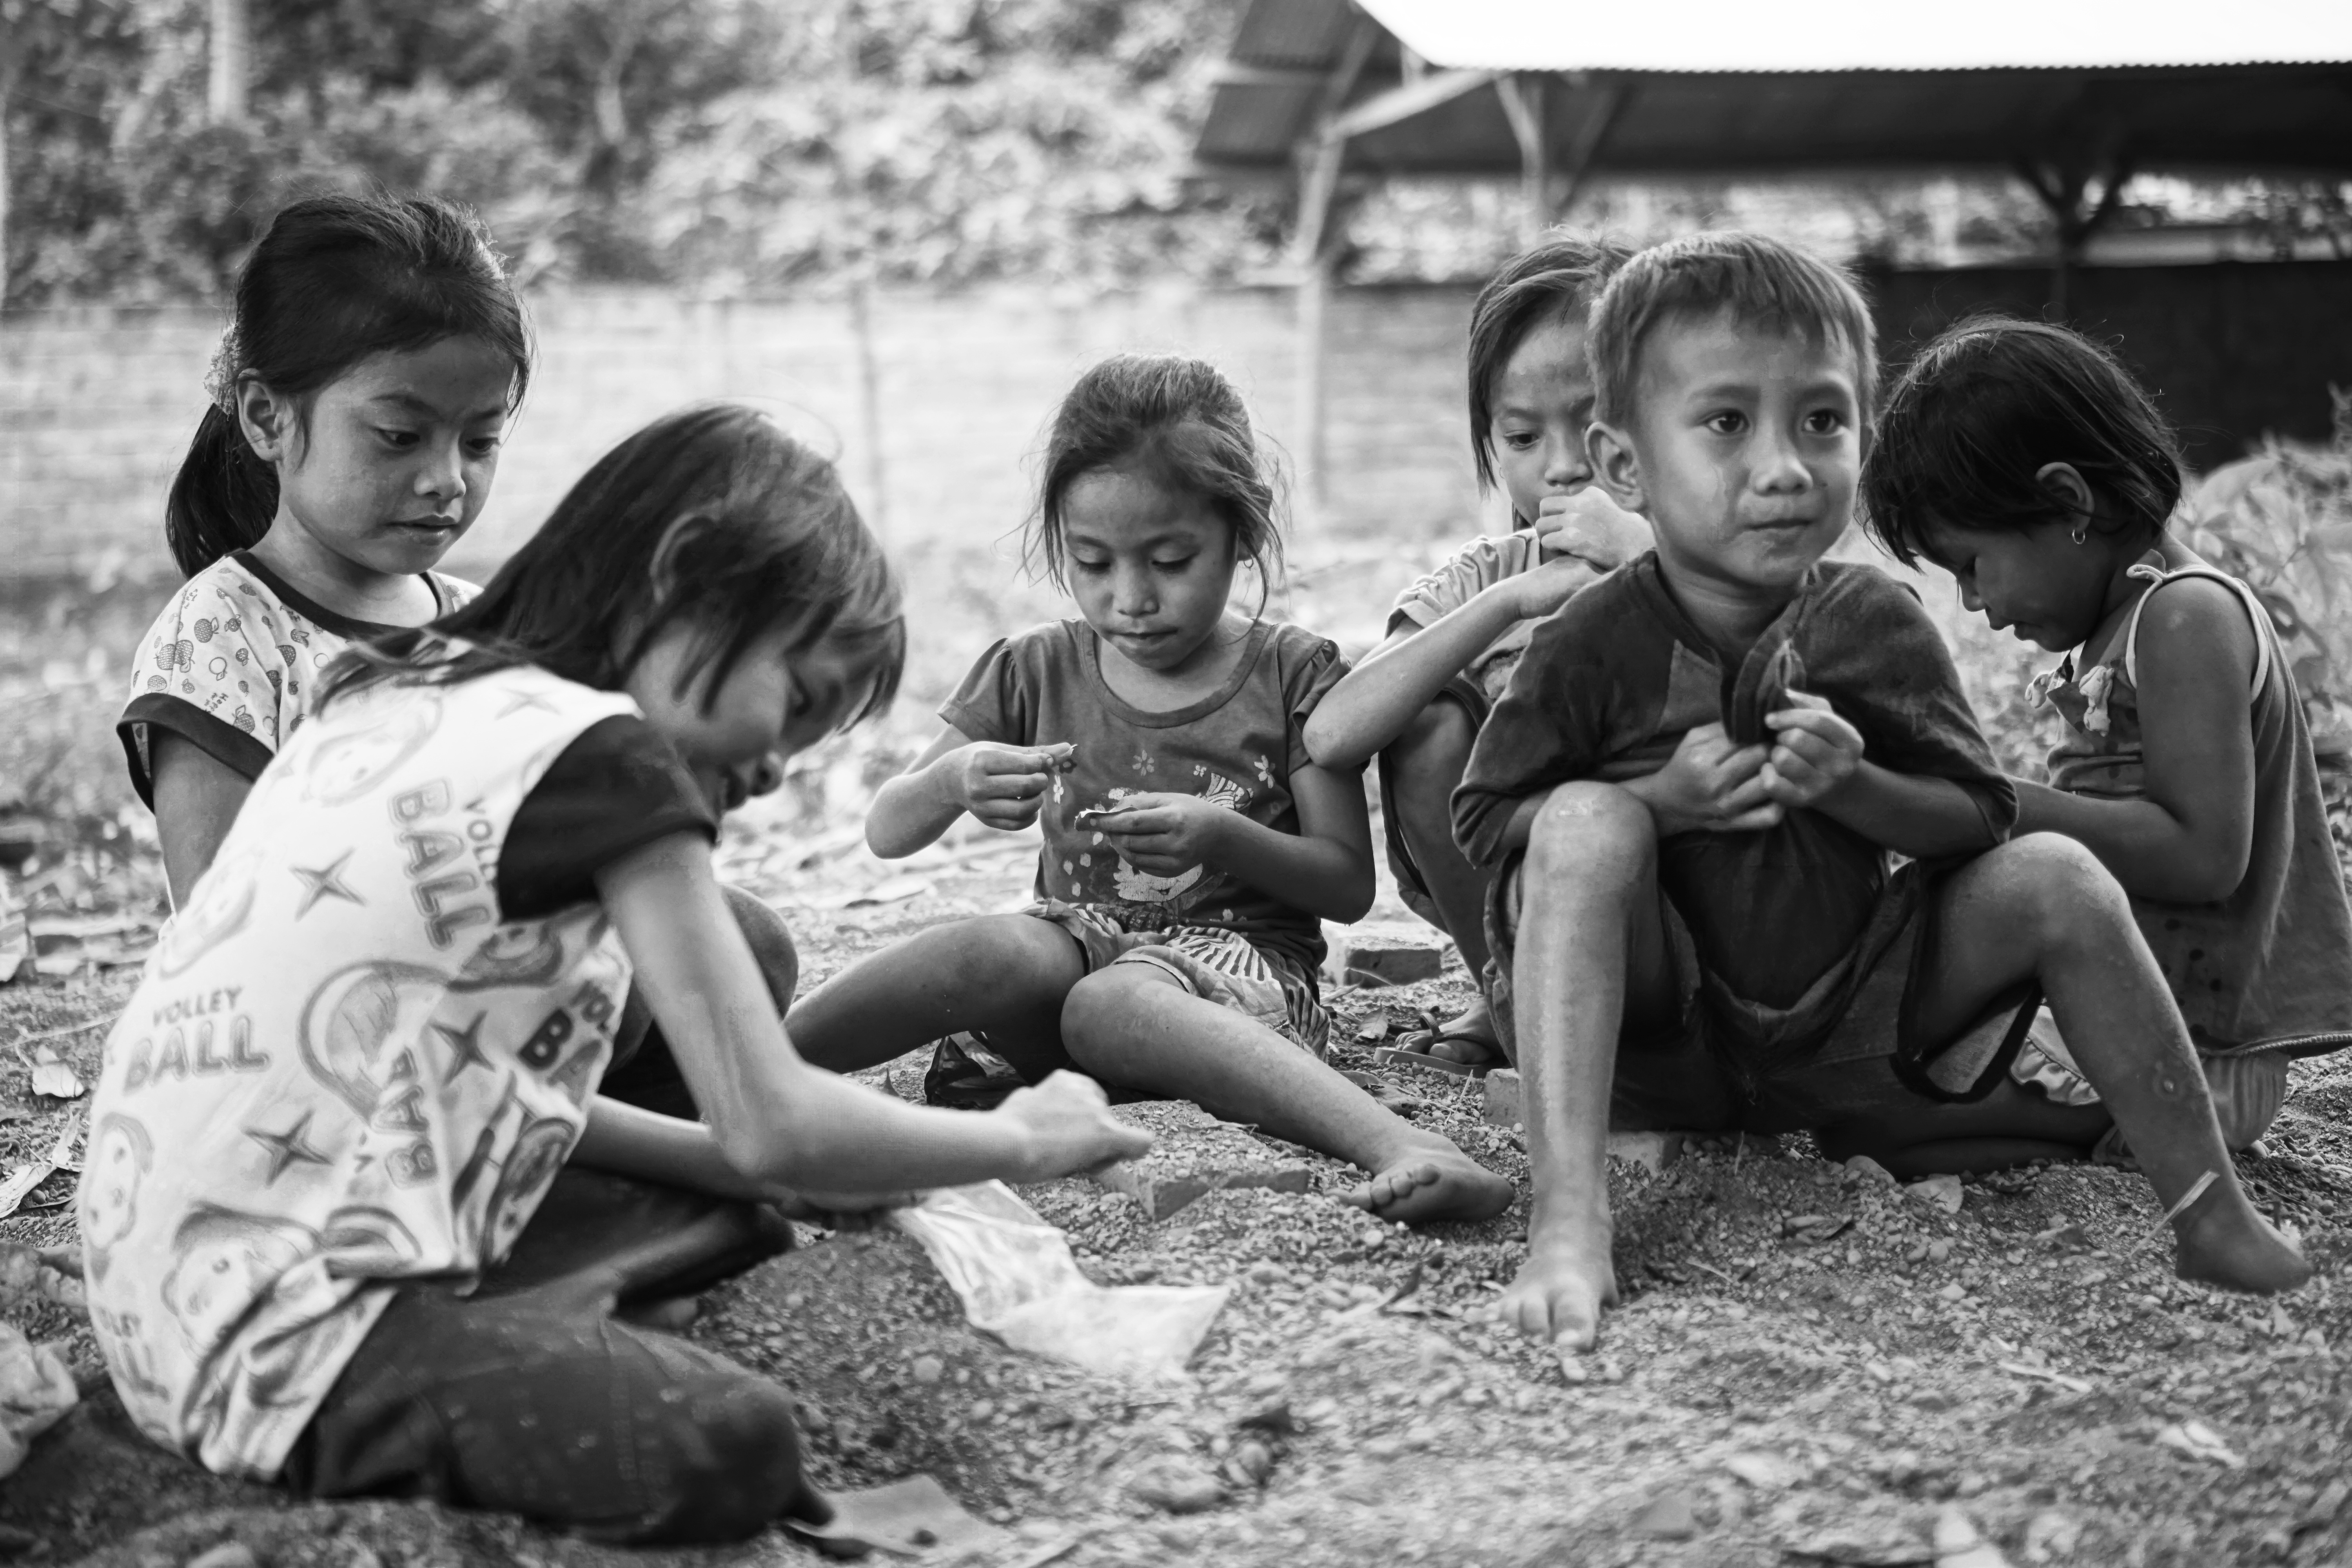
person, black and white, people, child, monochrome, family, photograph, monochrome photography, portrait photography